Describe the emotion expressed in this image:  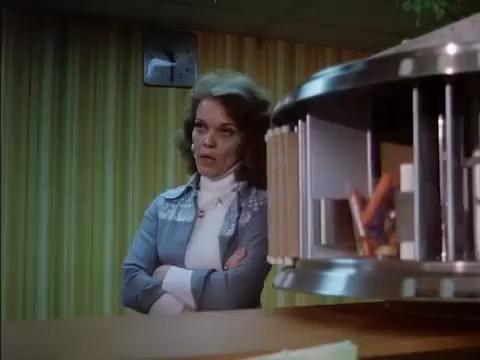
This person displays Pain, valence and arousal with low intensity.